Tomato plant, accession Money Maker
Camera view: vertical (180 deg); turntable rotation: 150 degrees
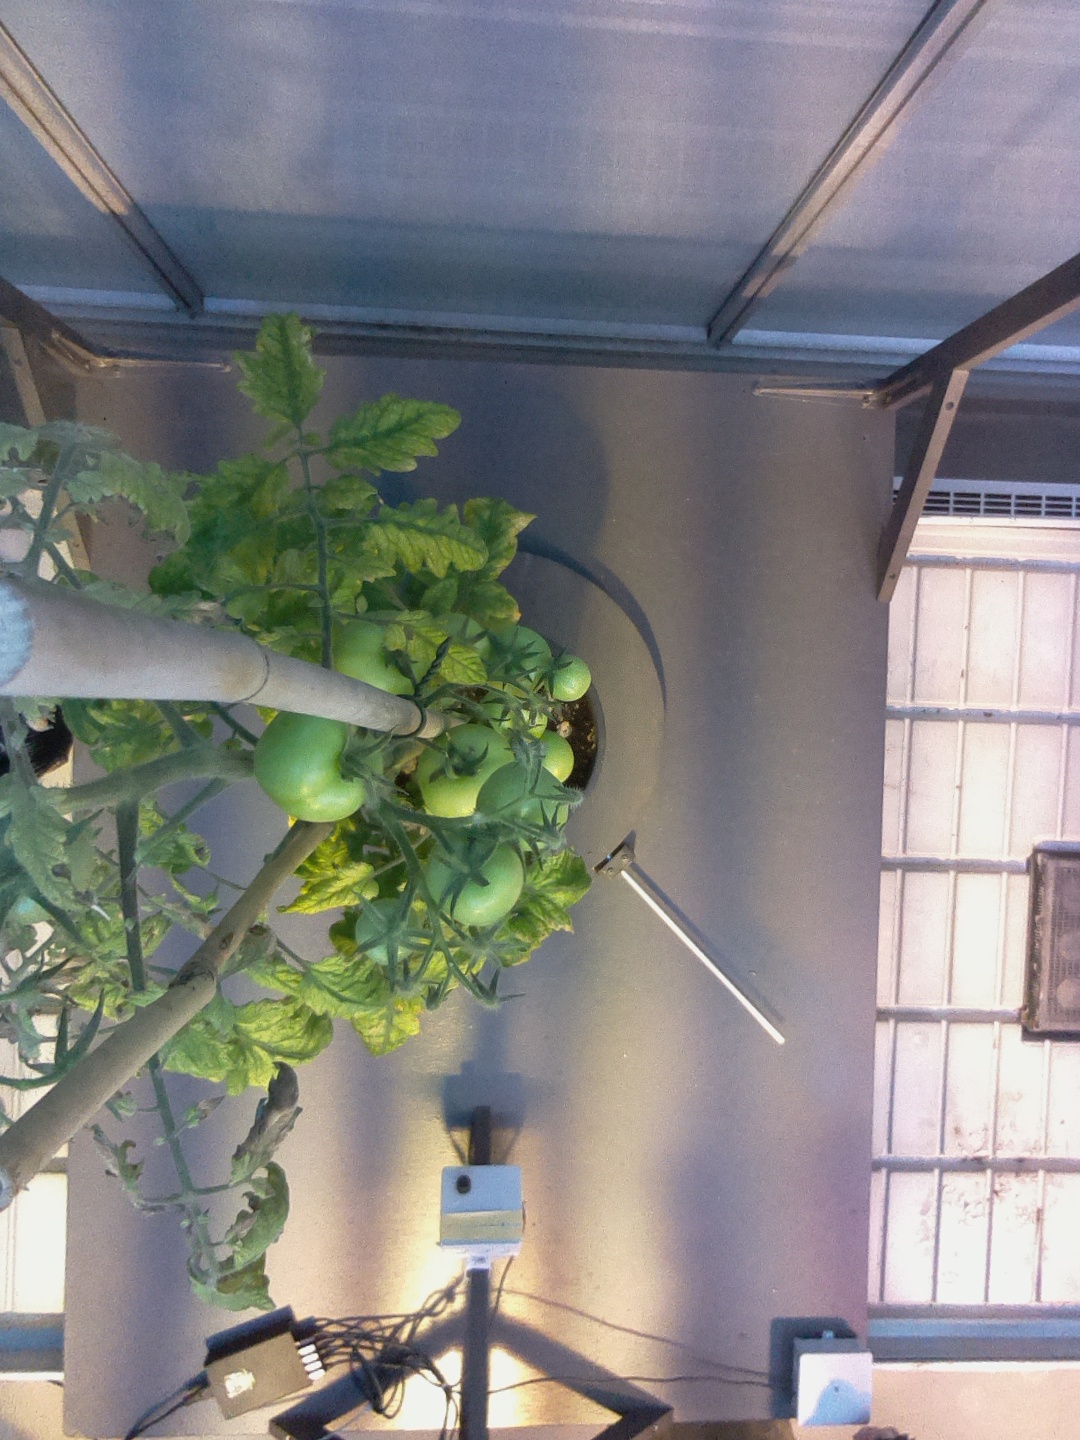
BBCH growth stage 77: 70%-80% of final fruit size